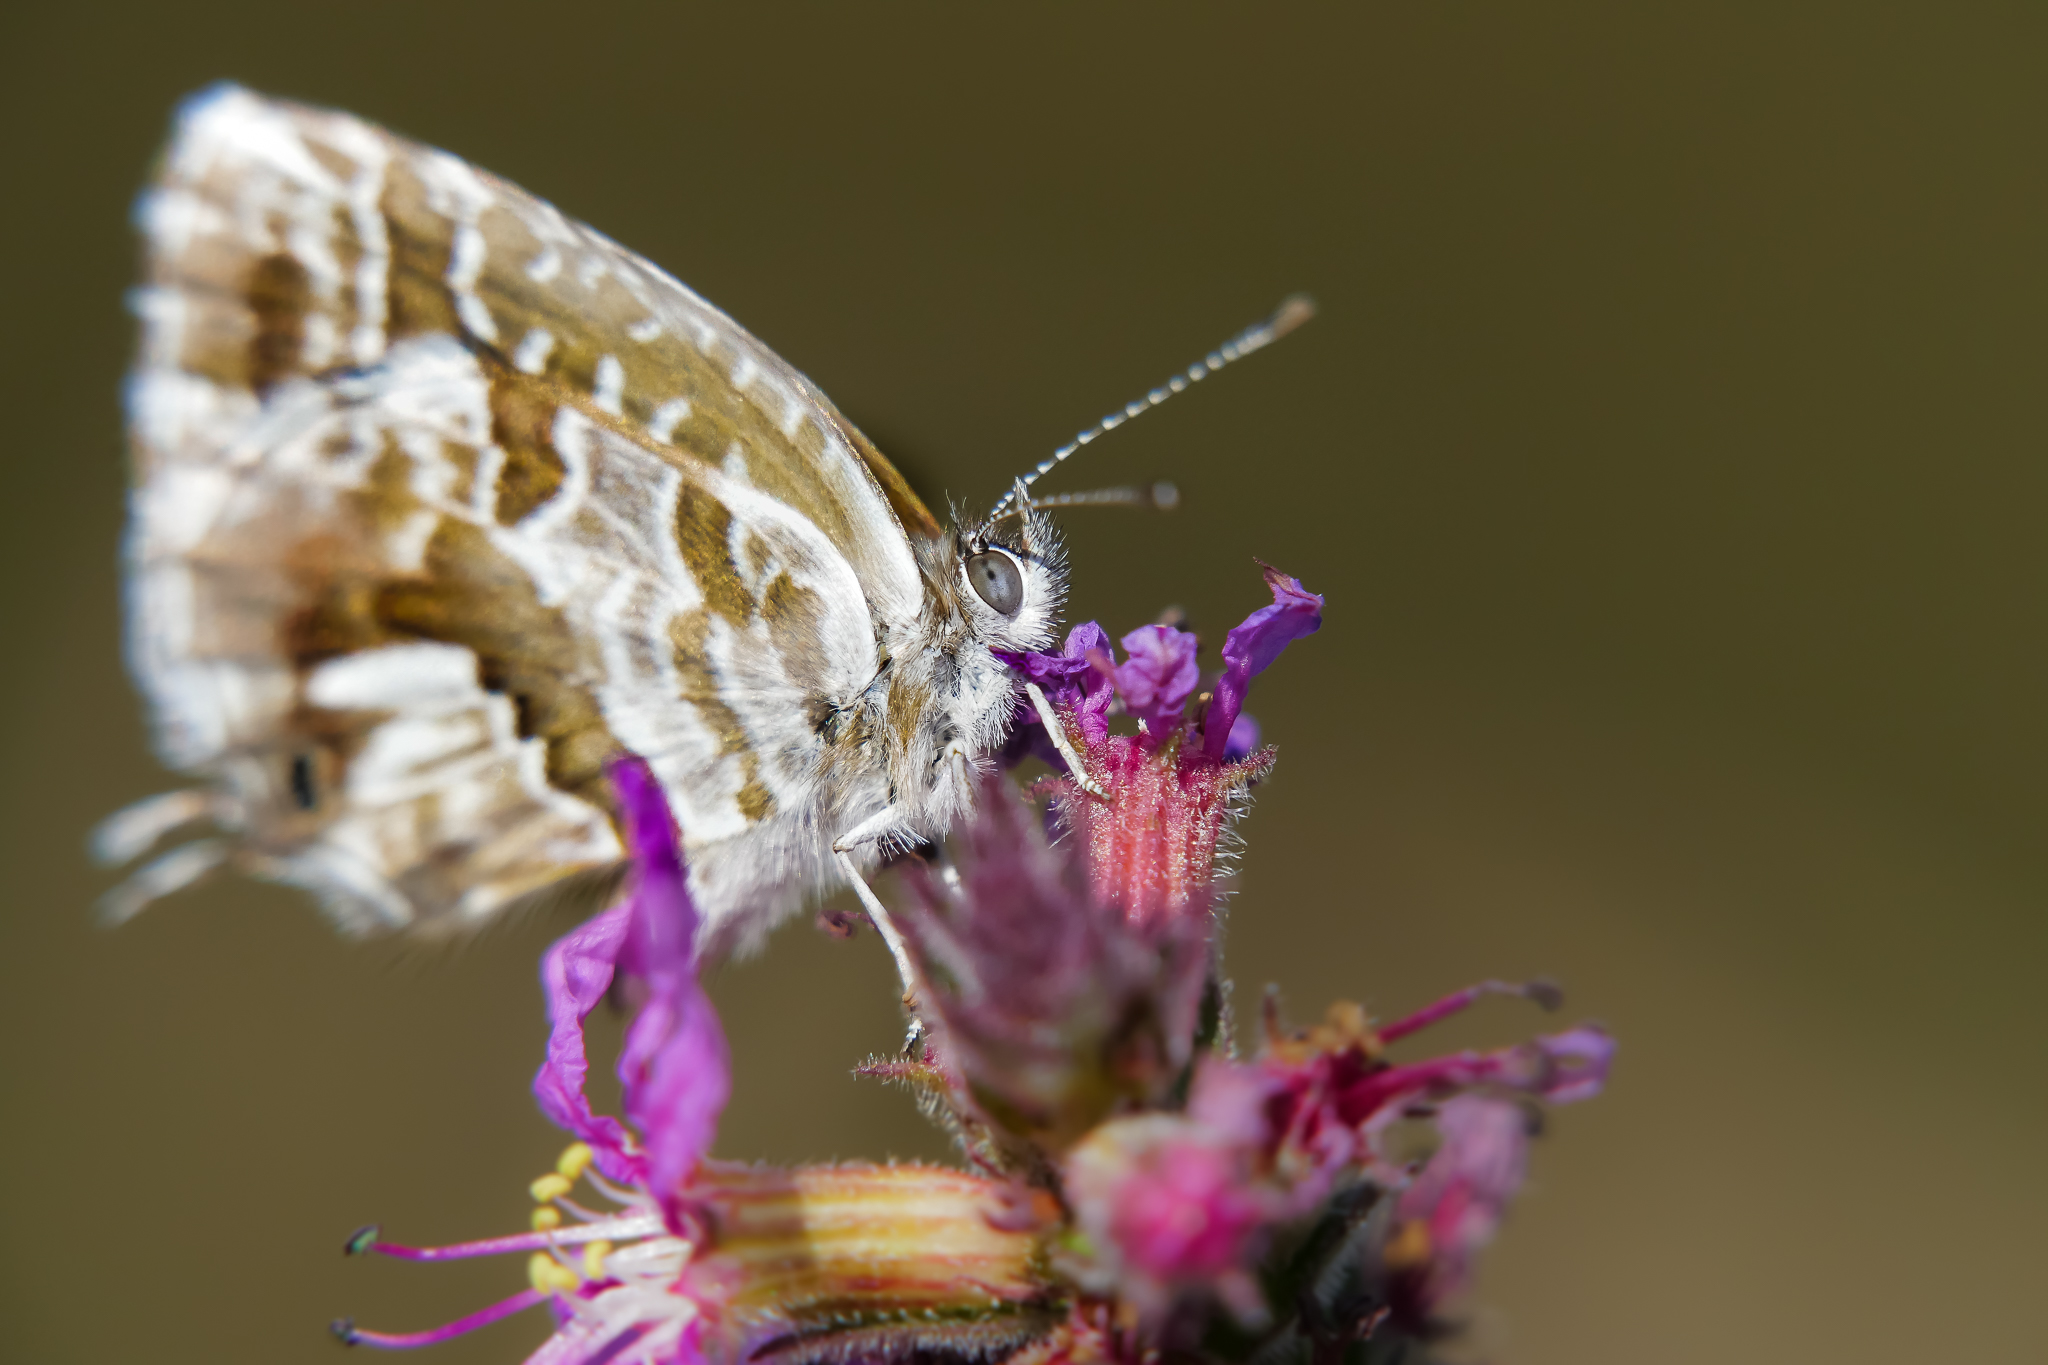
nature, photography, flower, insect, macro, butterfly, flora, fauna, invertebrate, close up, animals, naturaleza, butterflies, lumixfz1000, fz1000, nectar, ggl1, xovesphoto, animales, mariposas, panasoniclumixfz1000, marumi200, macro photography, arthropod, pollinator, moths and butterflies, lycaenid